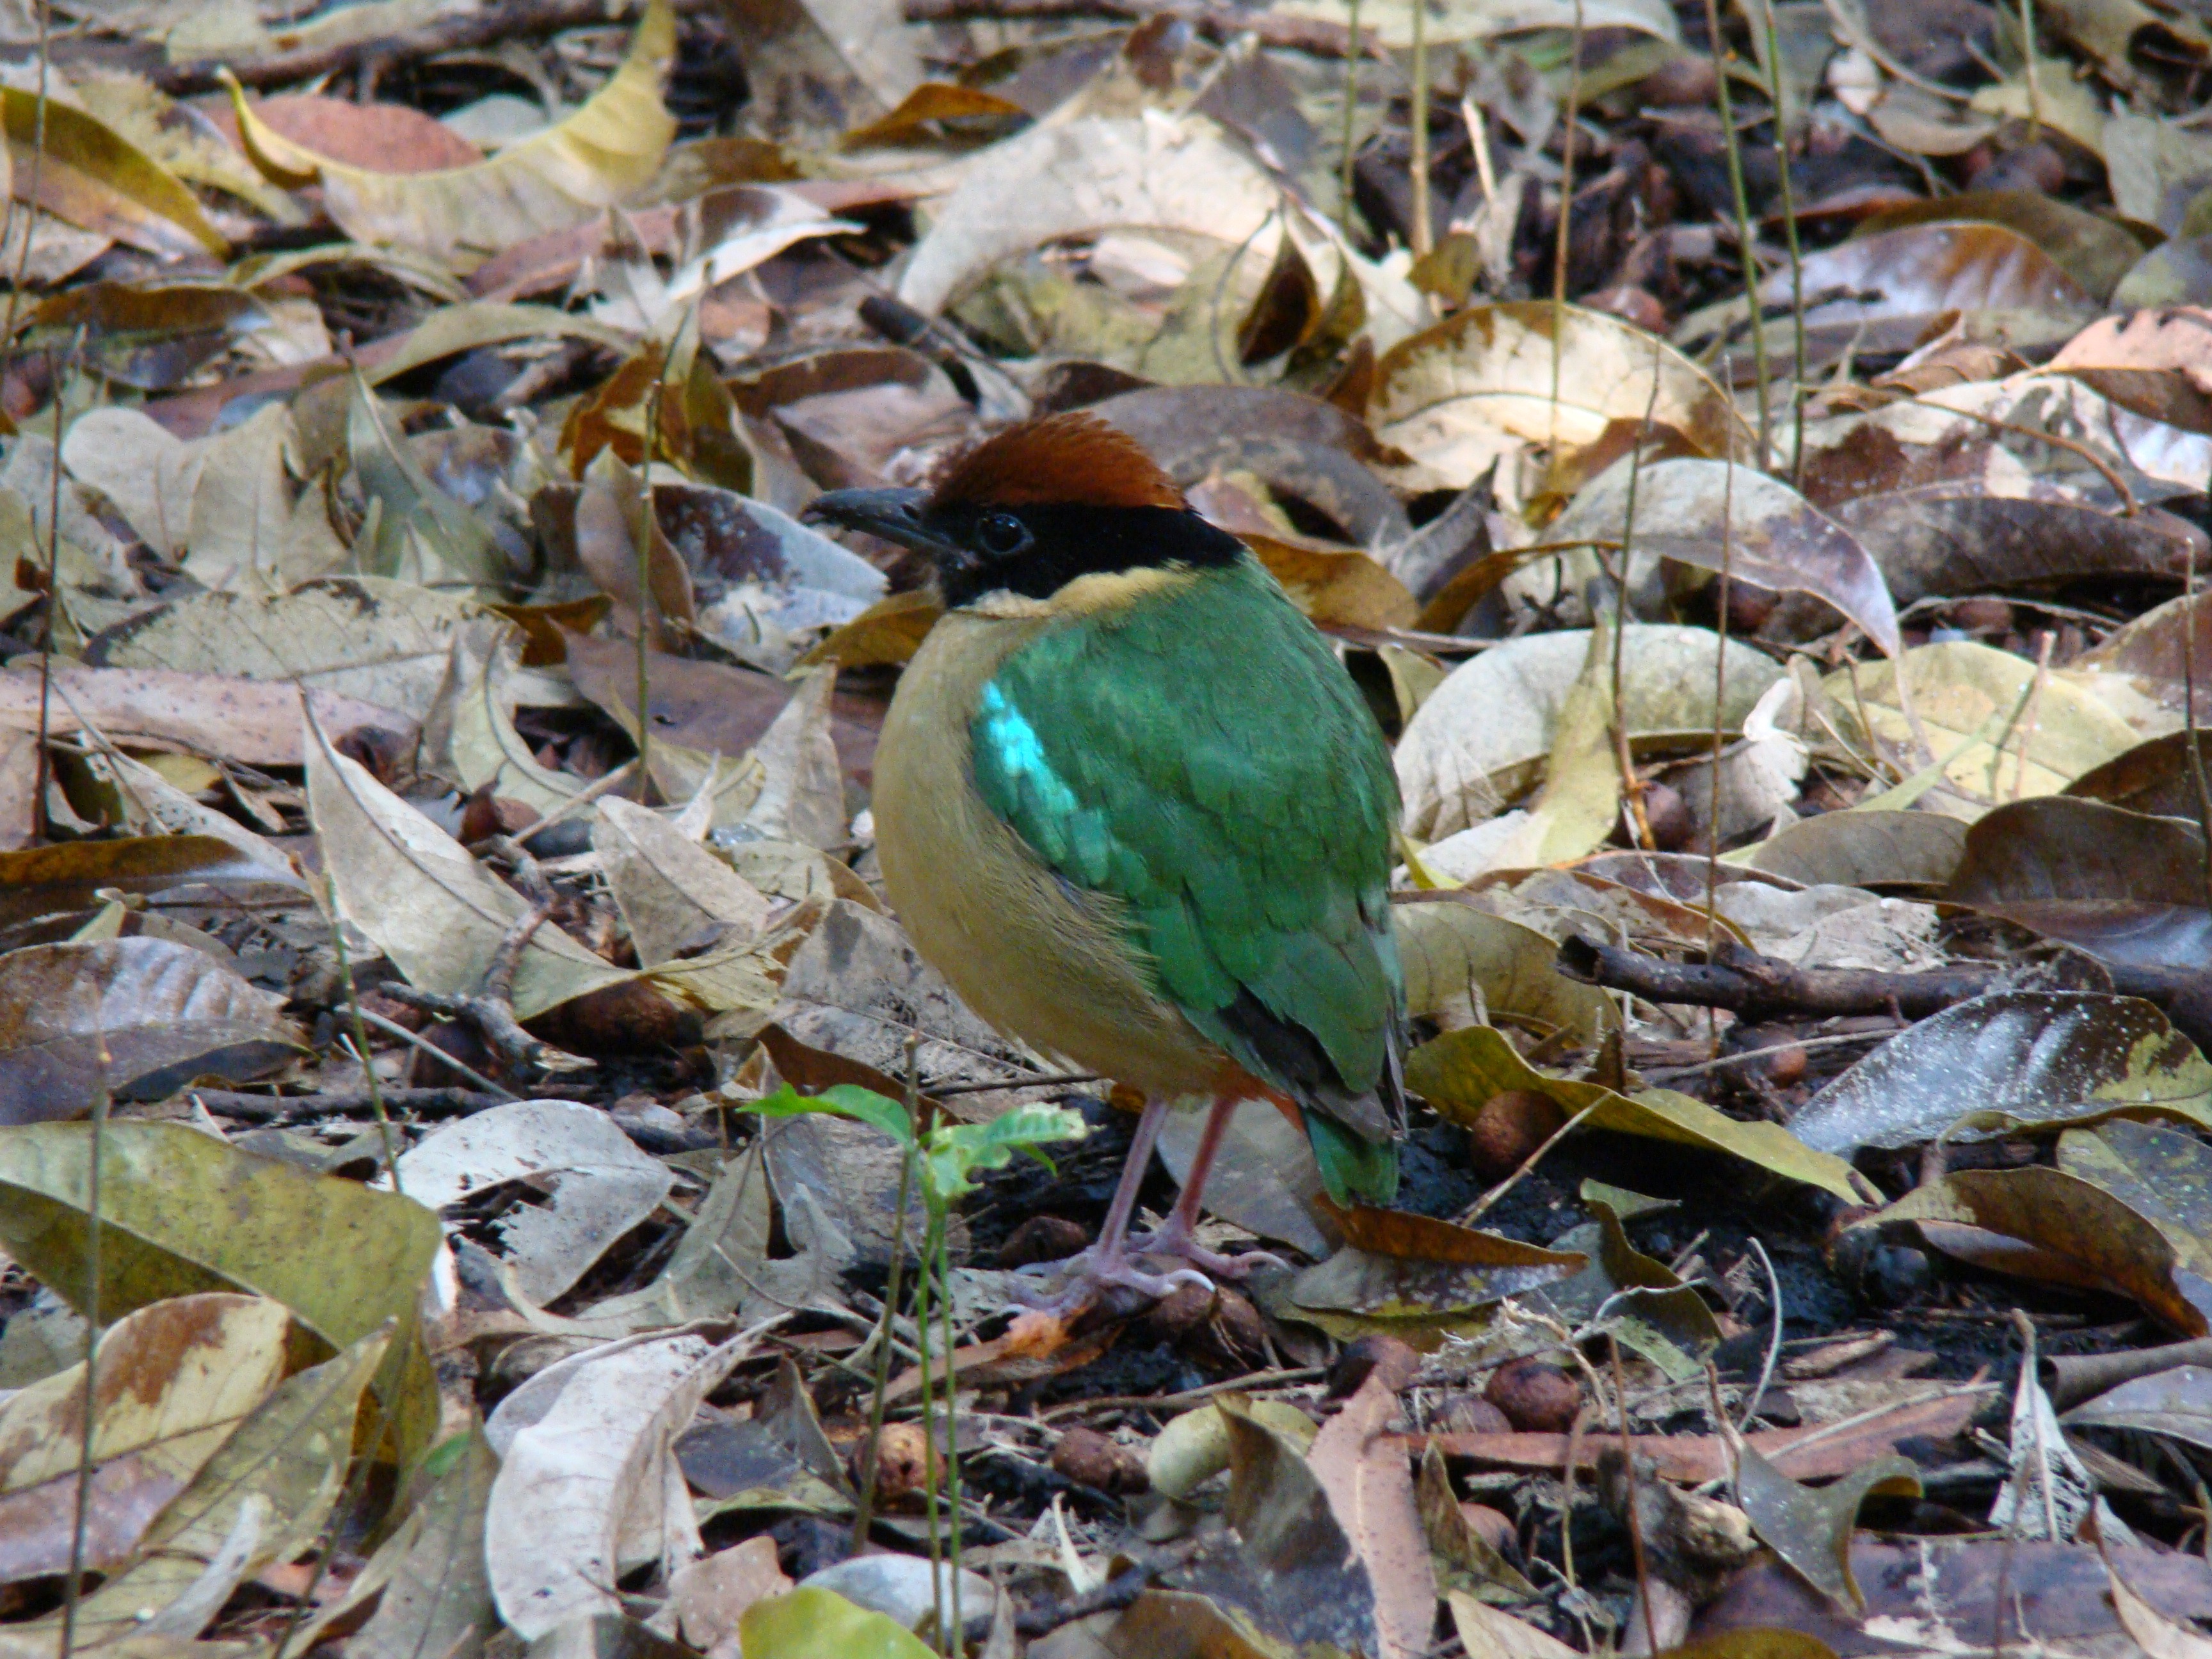
nature, bird, leaf, flower, wildlife, wild, autumn, flora, fauna, old world flycatcher, perching bird, noisy pitta, pitta versicolor